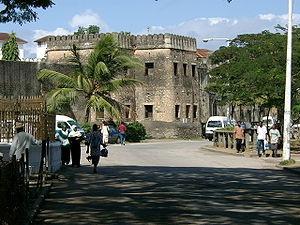
Zanzibar by
Zanzibar by er hovedstaden og den største by på øen Unguja, der er hovedøen for øgruppen Zanzibar i Tanzania. Den er også hovedstad for Zanzibars urban/vest-region, Unguja Mjini Magharibi. I 2002 var befolkningen på 205.870 indbyggere. Byen betjenes af Zanzibar internationale lufthavn.